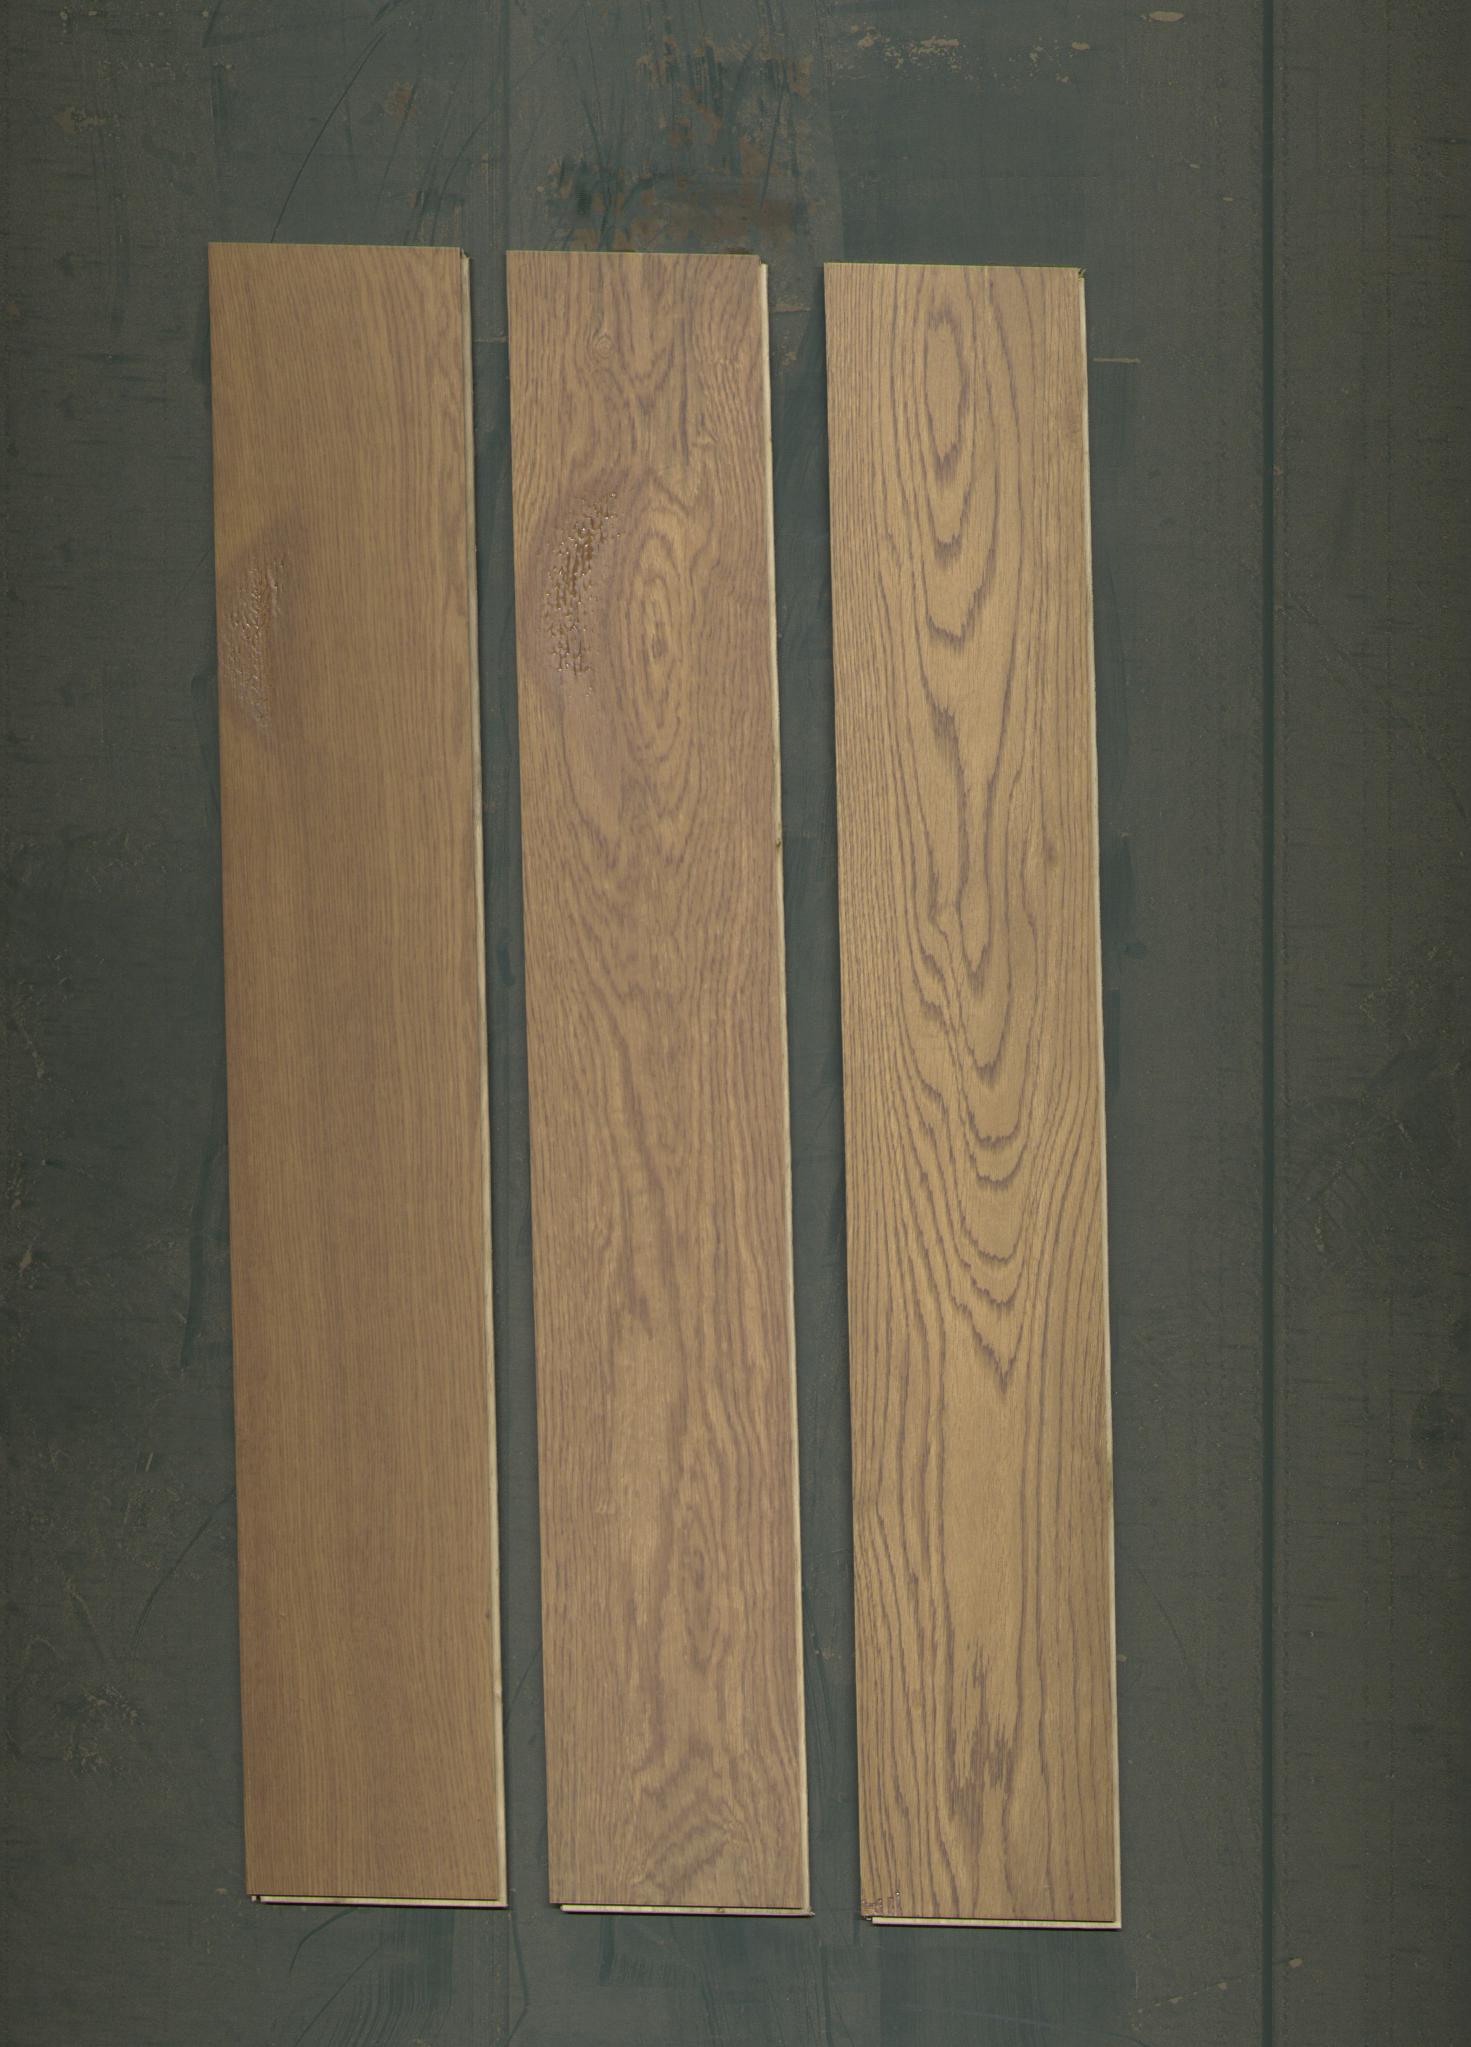
Label: mixers